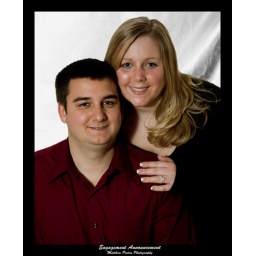
Strobist: Pentax K10D. SB-25 fired into bounce umbrella above camera. Sunpak AutoDX26 fired from floor onto white backdrop.